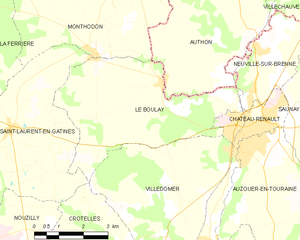
Le Boulay est une commune française située dans le département d'Indre-et-Loire, en région Centre-Val de Loire, dans la région naturelle de la Gâtine de Touraine.